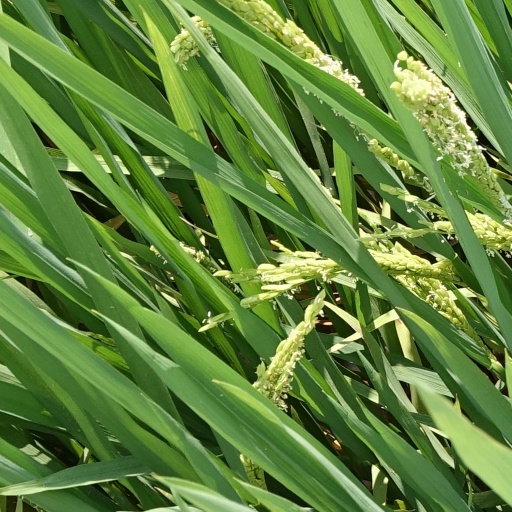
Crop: rice